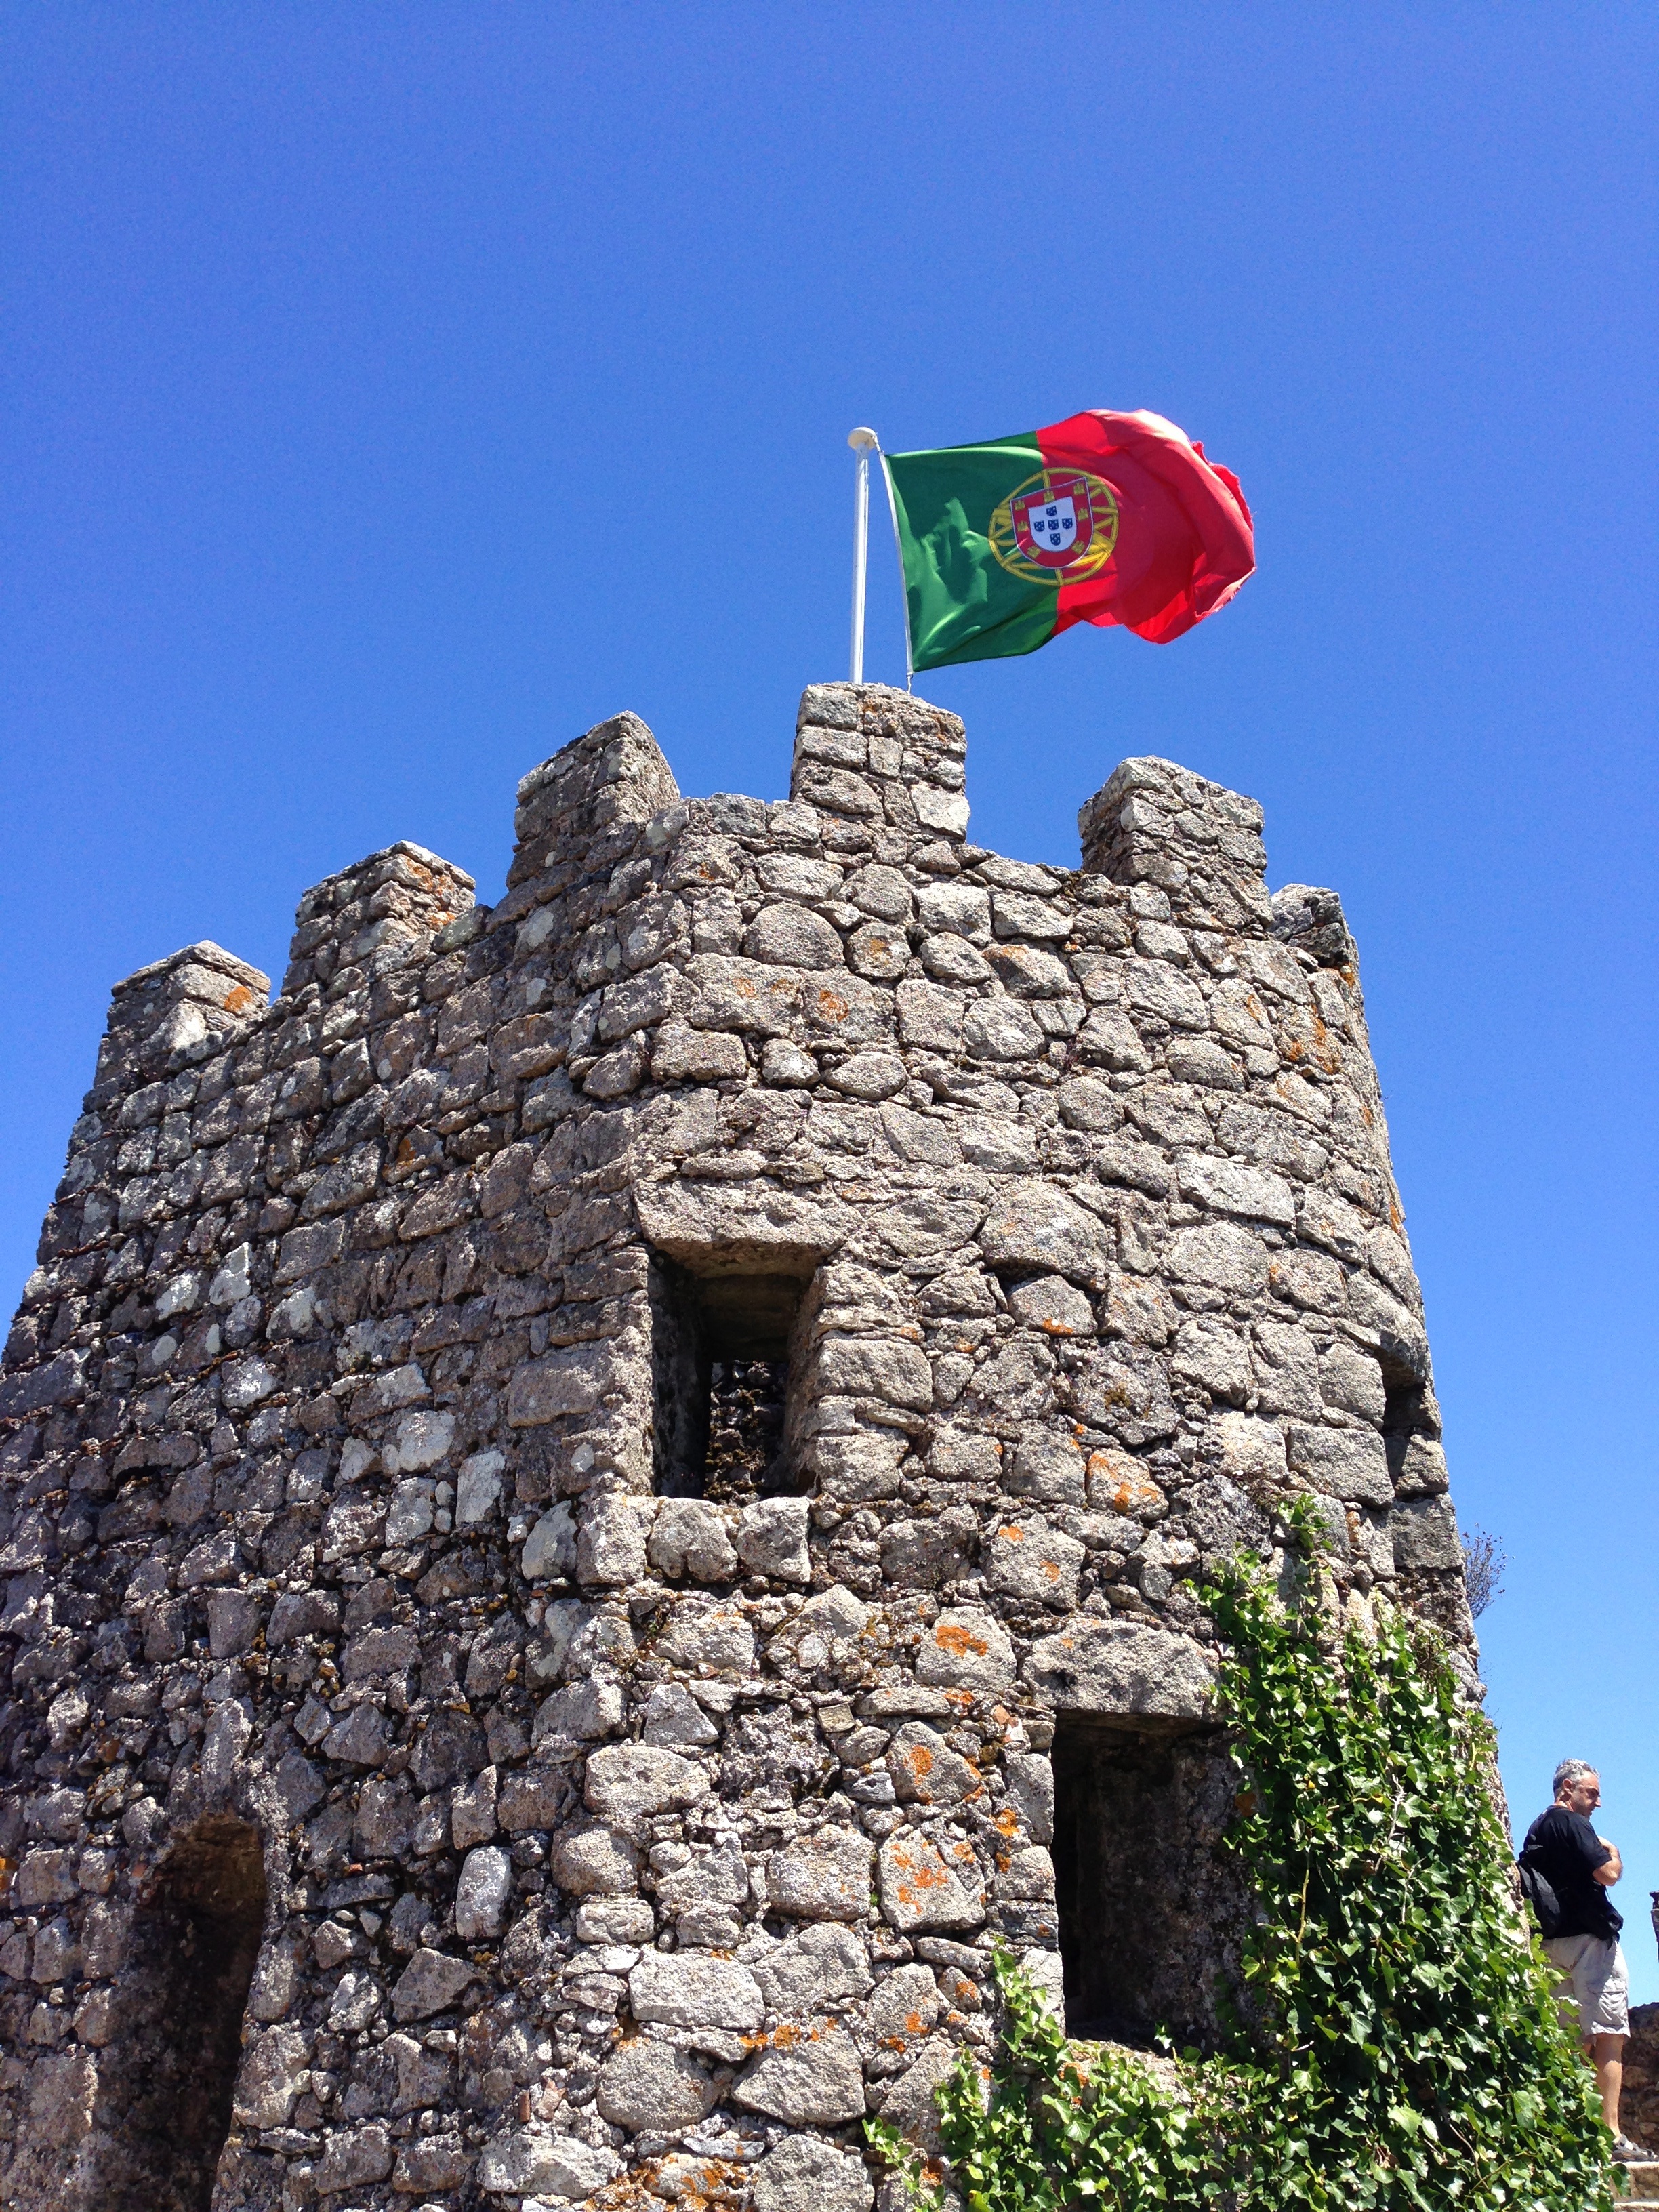
rock, architecture, old, wall, monument, vacation, village, tower, flag, castle, landmark, stone wall, fortification, ruin, tourism, moors, stones, fortress, temple, ruins, knight, portugal, history, historically, middle ages, sintra, archaeological site, ancient history